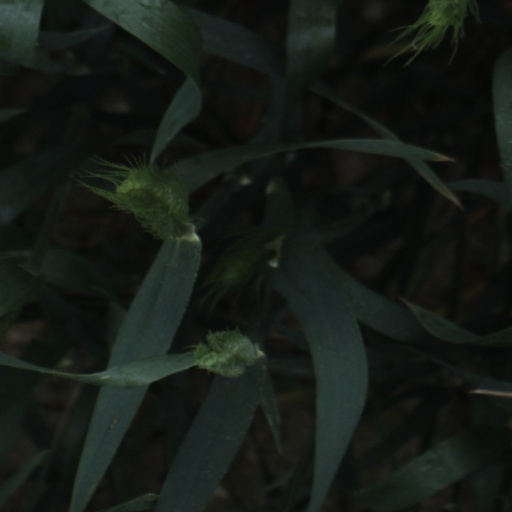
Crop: wheat